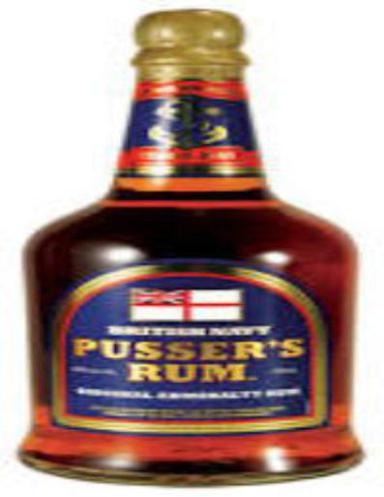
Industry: Food